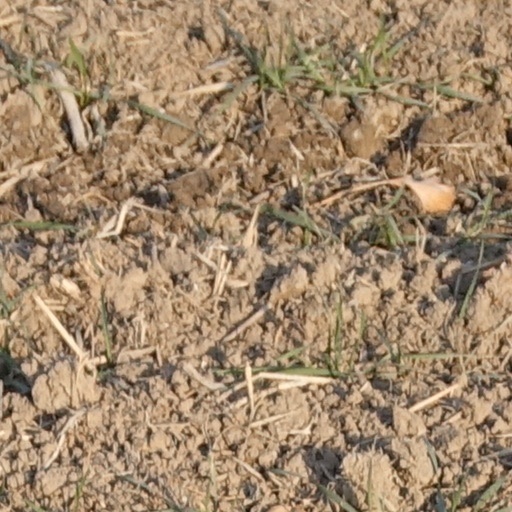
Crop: wheat